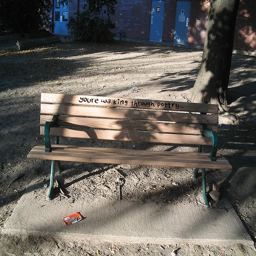
A bench is sitting under a tree in a park.
A park bench with poetry etched on the back.
A bench with a piece of trash in front of it and a statement carved in the back.
A bench has a message written on it that says, "youre walking through poetry...".
A park bench with writing on the slats